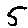
Label: 5